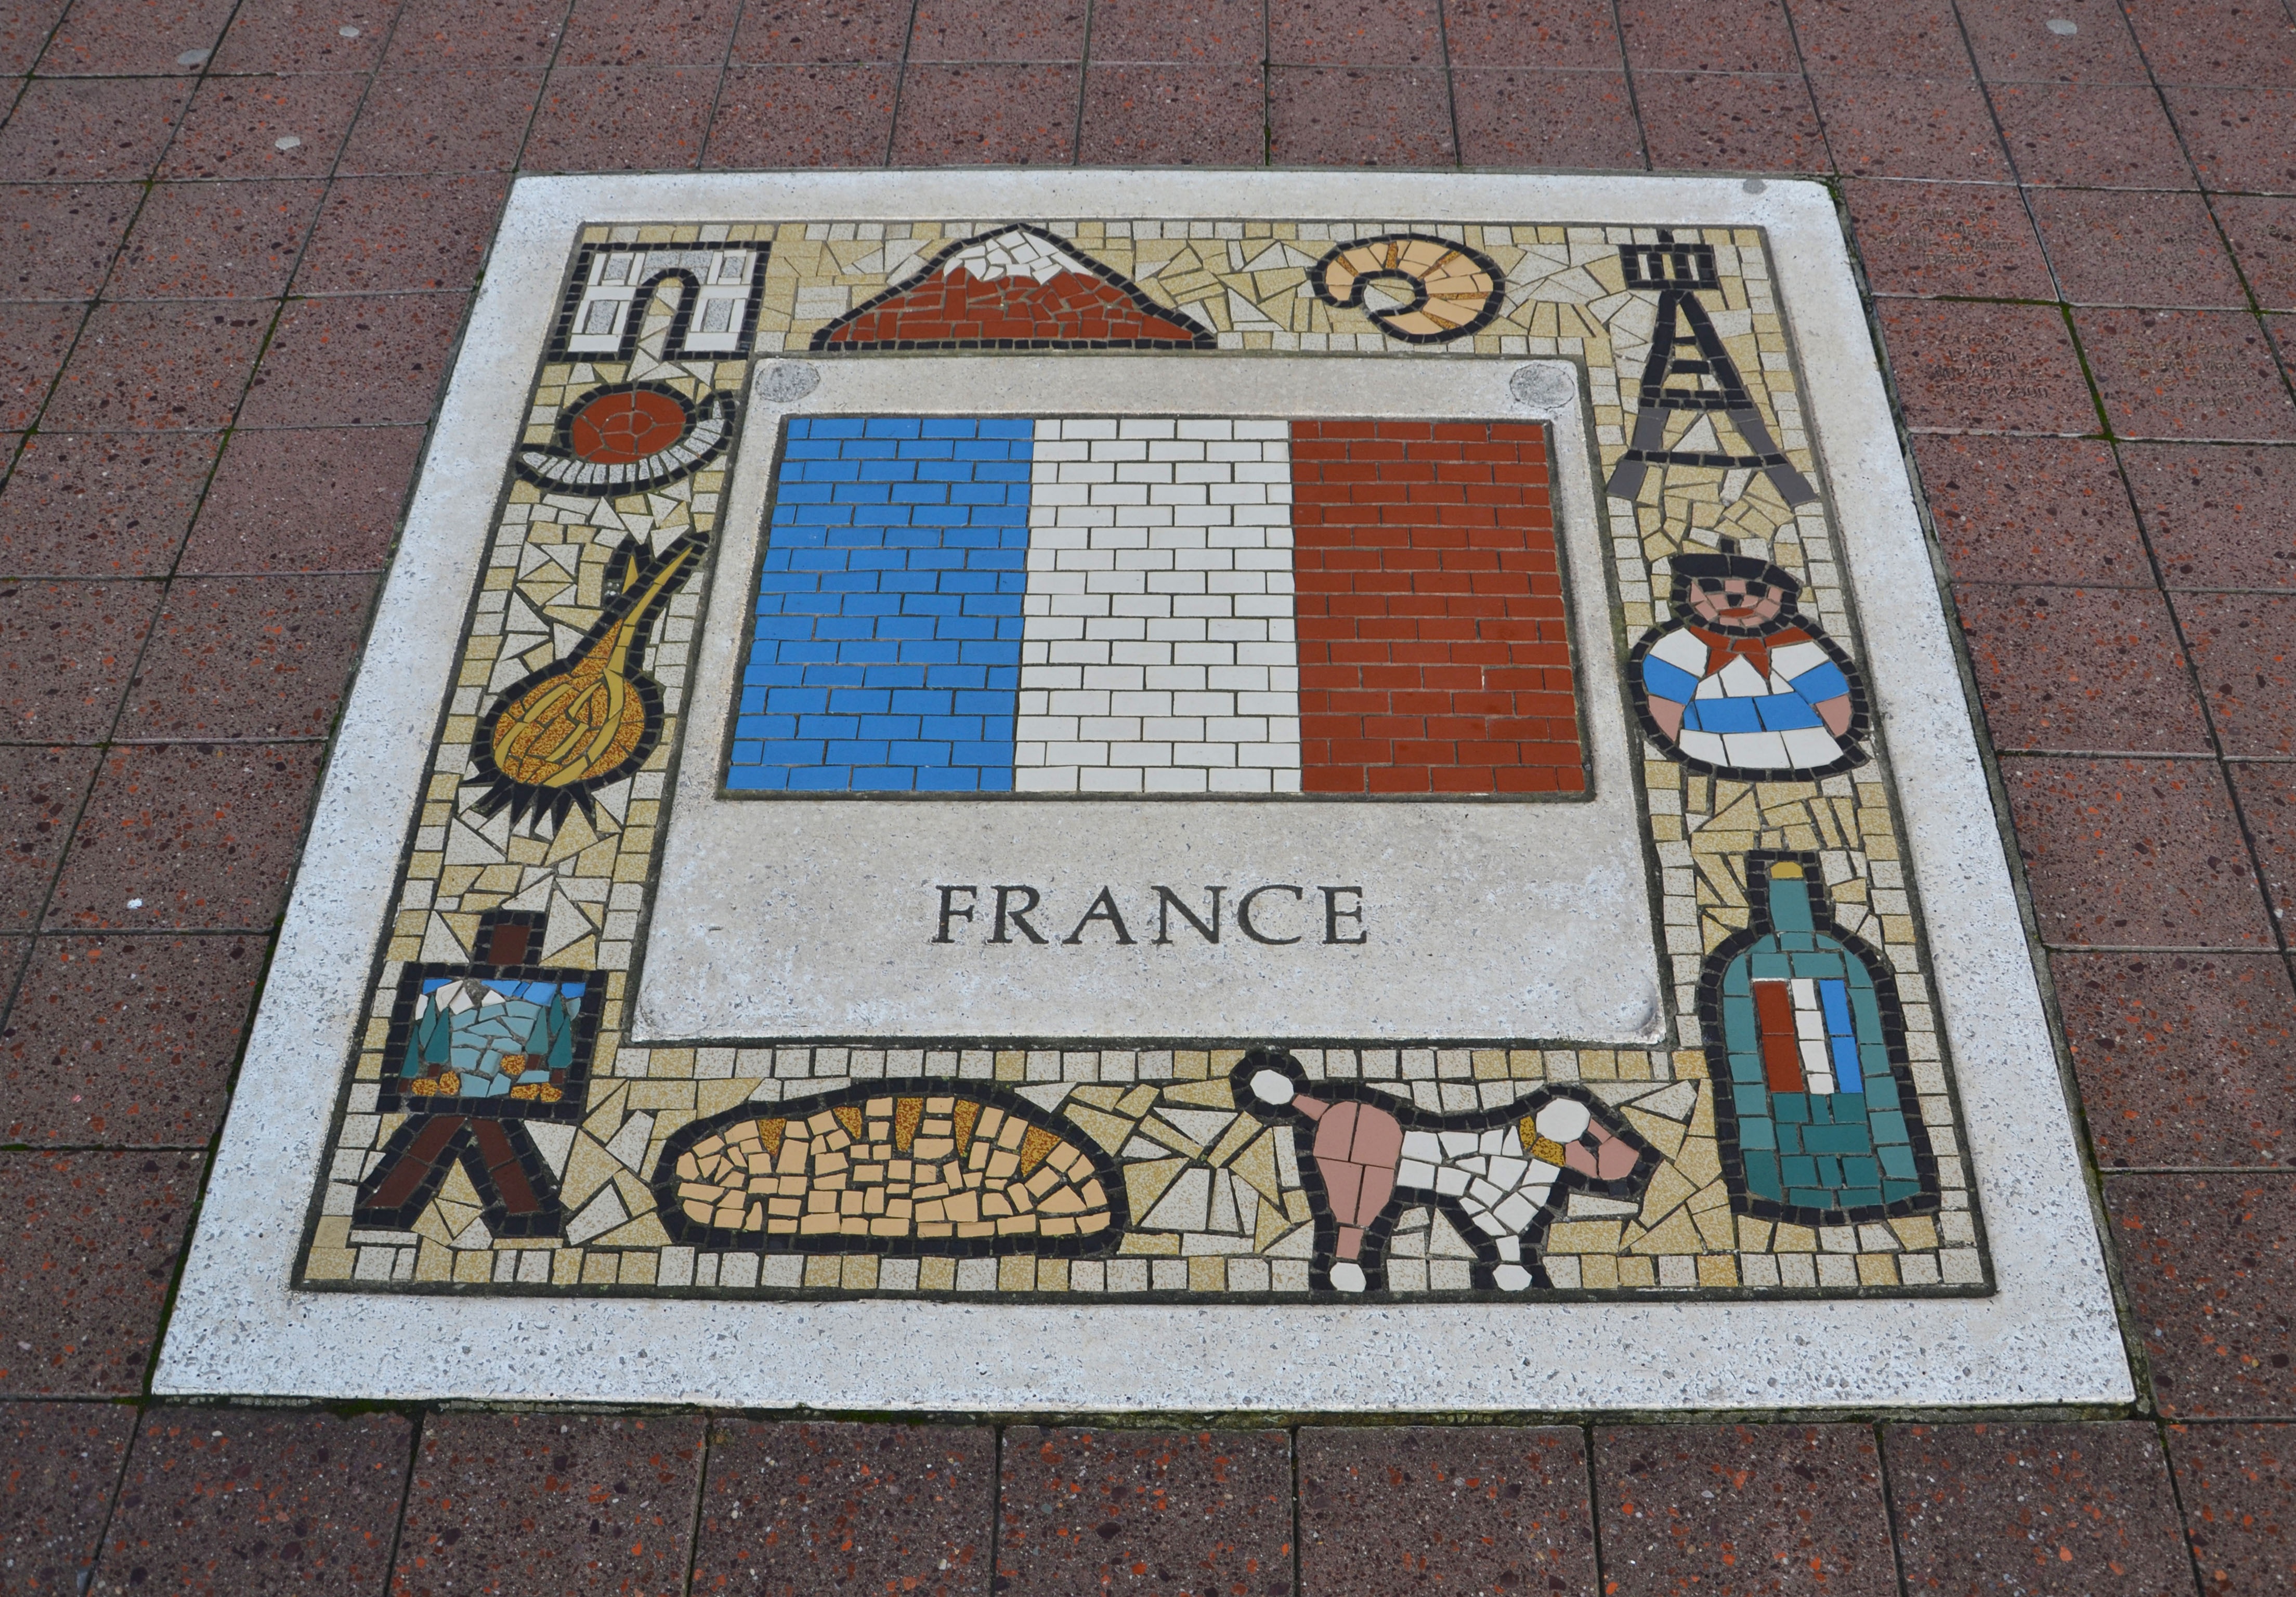
post, sport, street, game, country, france, sign, europe, symbol, banner, flag, soccer, football, board game, world, emblem, rugby, competition, national, art, international, team, french, advertisement, ball, icon, nation, games, athlete, tournament, symbolic, flooring, team emblem, indoor games and sports, tabletop game